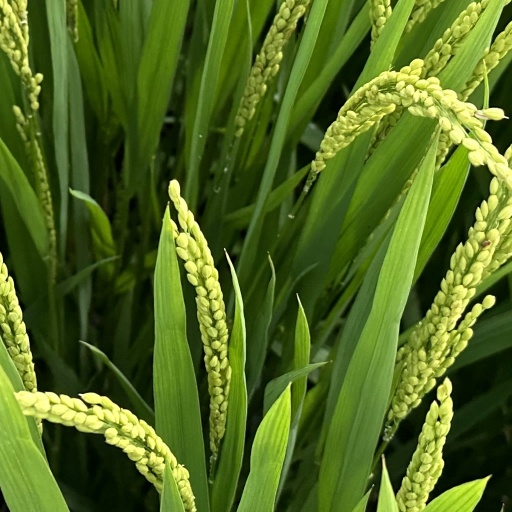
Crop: rice